Patrice Lumumba

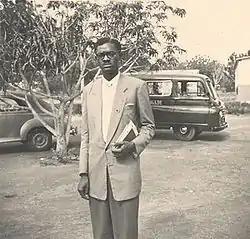
Photograph of Lumumba,

Patrice Lumumba was born on 2 July 1925 as Isaïe Tasumbu Tawosa to Julienne Wamato Lomendja and her husband, François Tolenga Otetshima, a farmer, in Onalua, in the Katakokombe region of the Kasai province of the Belgian Congo. He was a member of the Tetela ethnic group, where he was referred to with the name Élias Okit'Asombo. His original surname means "heir of the cursed" and is derived from the Tetela words / ('heir', 'successor') and ('cursed or bewitched people who will die quickly'). He had three brothers (Charles Lokolonga, Émile Kalema, and Louis Onema Pene Lumumba) and one half-brother (Jean Tolenga). Raised in a Catholic family, he was educated at a Protestant primary school, a Catholic missionary school, and finally the government post office training school, where he passed the one-year course with distinction. He was known for being a vocal, precocious young man, regularly pointing out the errors of his teachers in front of his peers. This outspoken nature would come to define his life and career. Lumumba spoke Tetela, French, Lingala, Swahili, and Tshiluba.